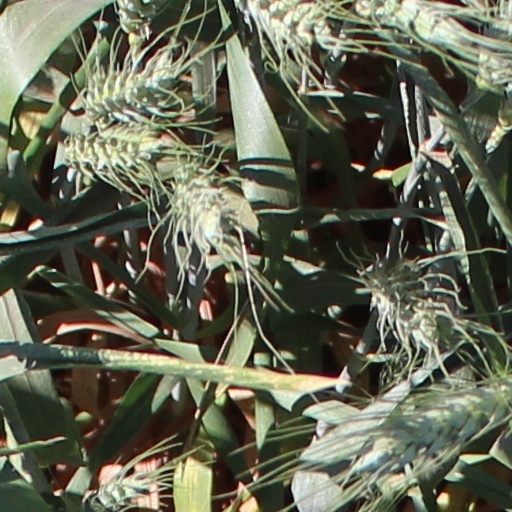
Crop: wheat